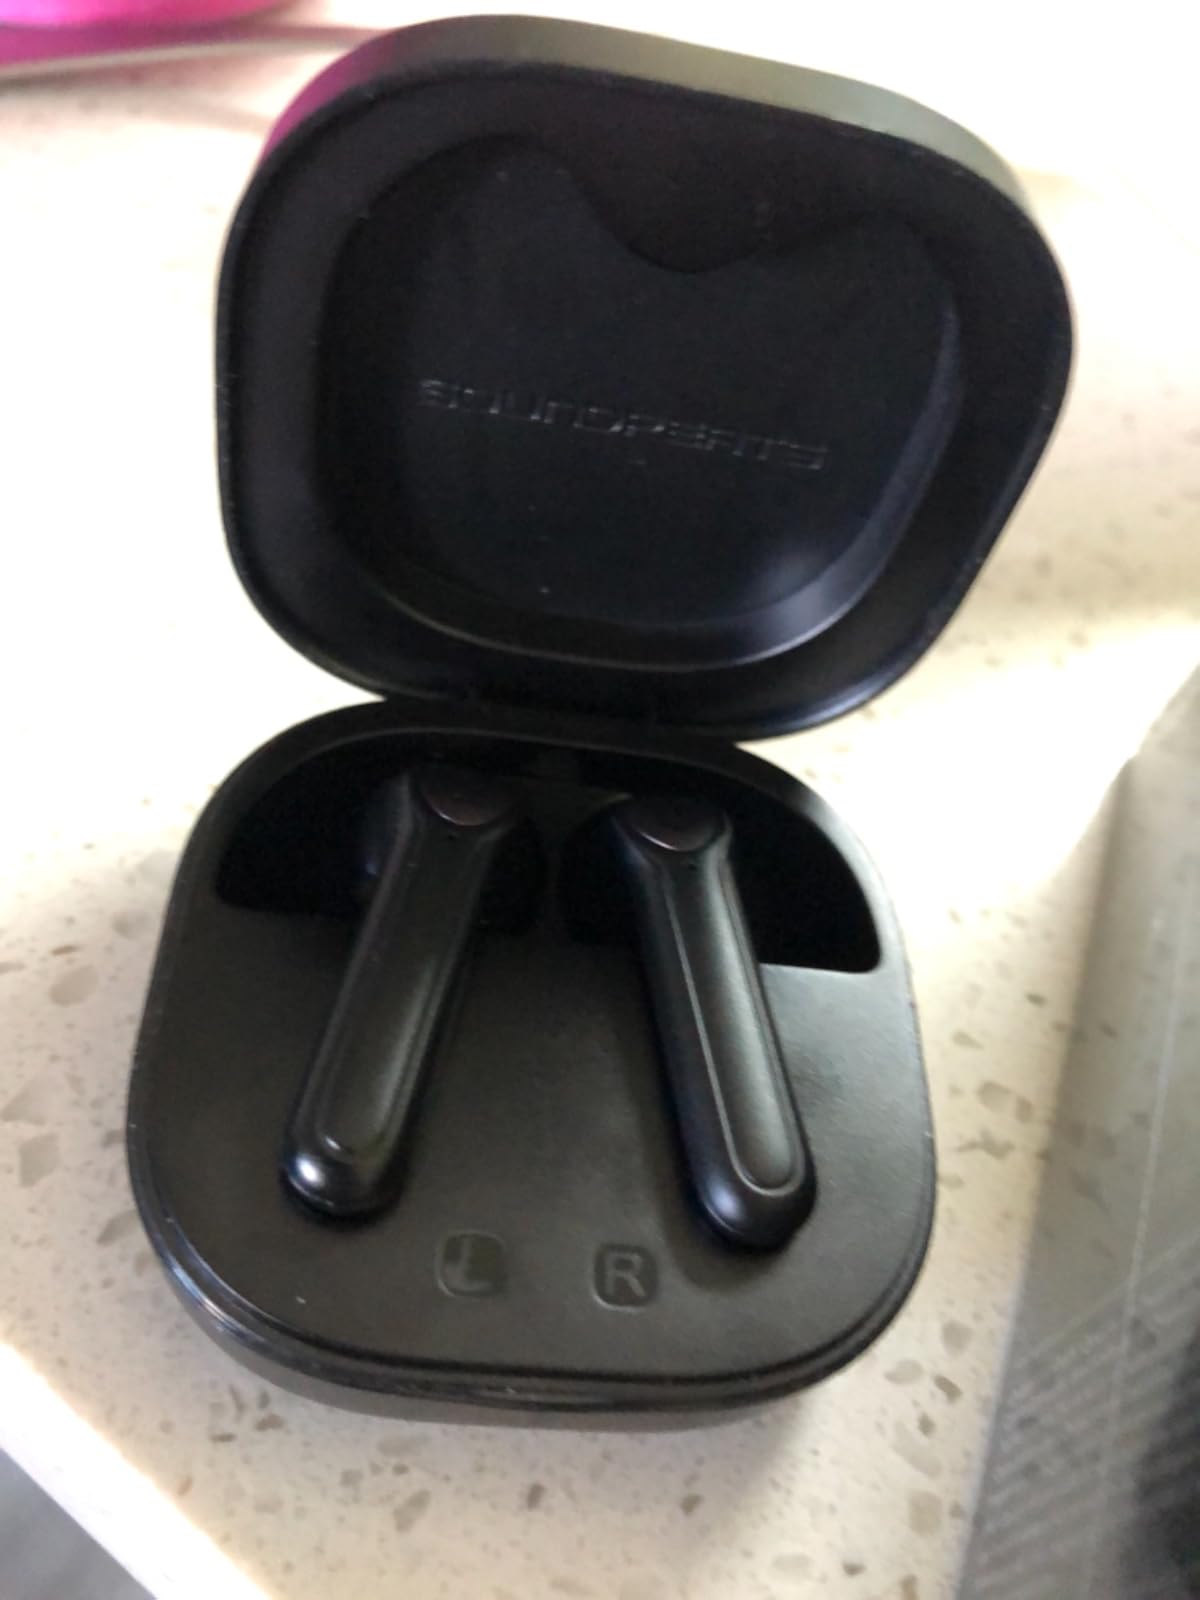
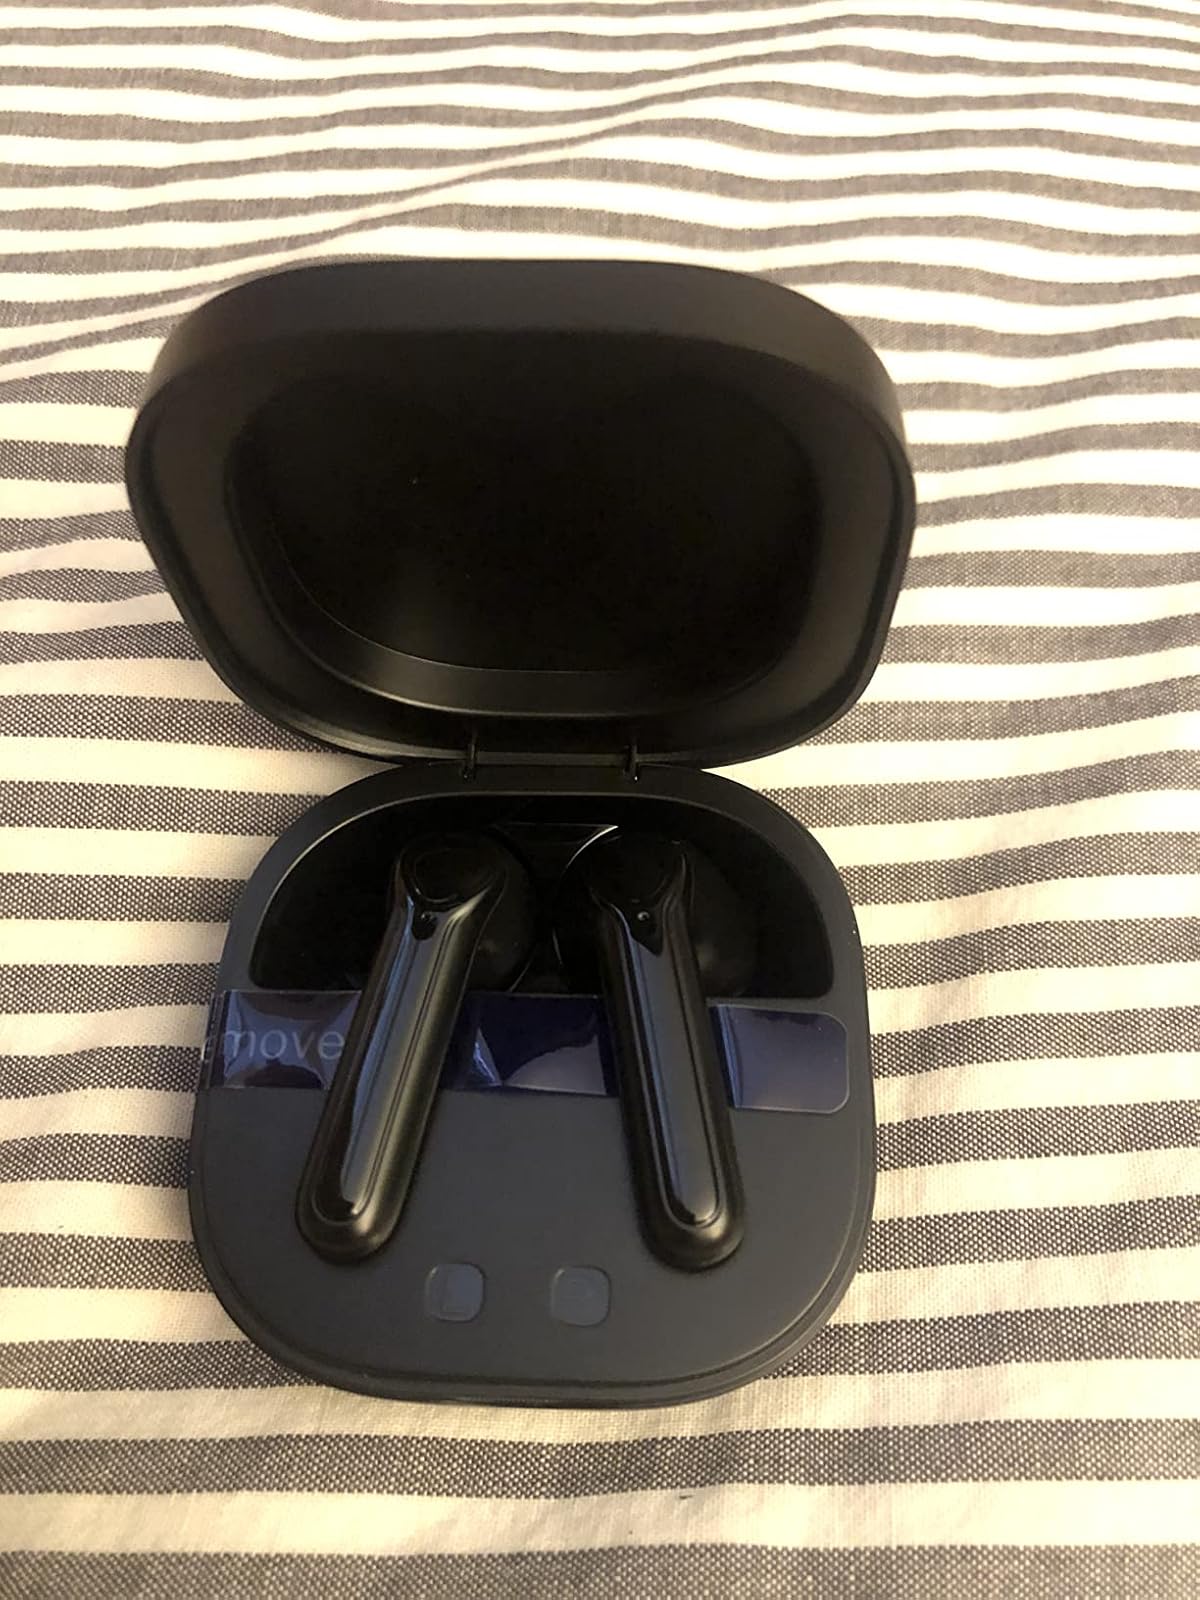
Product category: earbuds
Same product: no